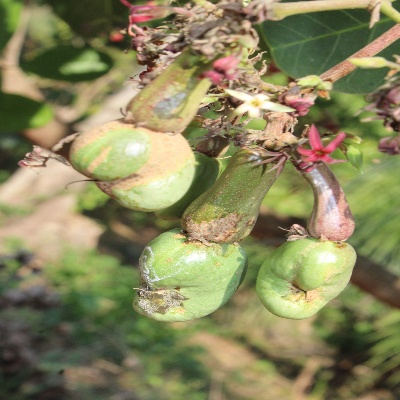
Crop: Cashew
Condition: healthy